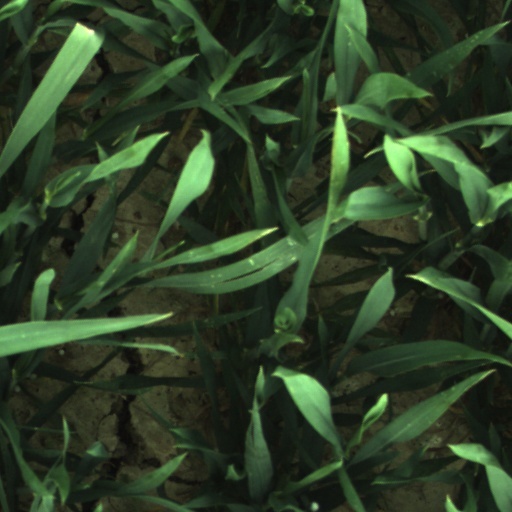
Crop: wheat